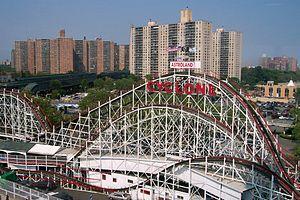
Cyclone est un parcours de montagnes russes en bois qui se situe sur Coney Island à New York. Construites en 1927, ces montagnes russes sont aujourd'hui classées au Registre national des lieux historiques en tant que National Historic Landmark. Elles sont gérées par le parc d'attractions Astroland qui se trouve de l'autre côté de la rue.
Aller et retour ou Out and back se réfère au schéma de la voie de montagnes russes, qu'elles soient en métal, en bois ou hybrides. Les montagnes russes aller & retour montent un lift hill, vont au plus loin de leur parcours, font un virage de 180° puis reviennent à la station. Ce design particulier est très populaire et facile à construire. Dans la partie "aller", les bosses sont grandes et décroissent, sur la partie "retour", les bosses sont souvent des "bunny hops", ou des petites bosses générant beaucoup d'airtime. Beaucoup d'hyper montagnes russes sont des Out and Back
Playland